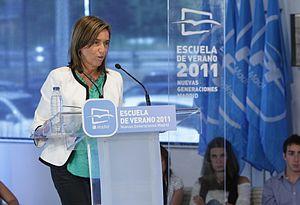
Ana Mato Adrover [ˈana ˈmato aðɾoˈβɛɾ] est une femme politique espagnole, membre du Parti populaire, née le 24 septembre 1959 à Madrid.